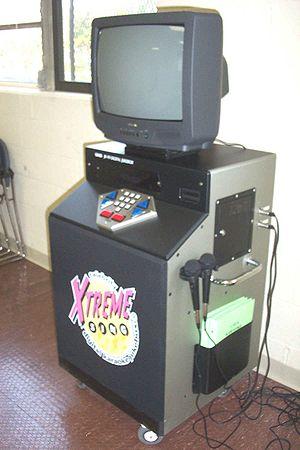
Le karaoké est une façon divertissante de chanter, habituellement en suivant les paroles sur un écran.